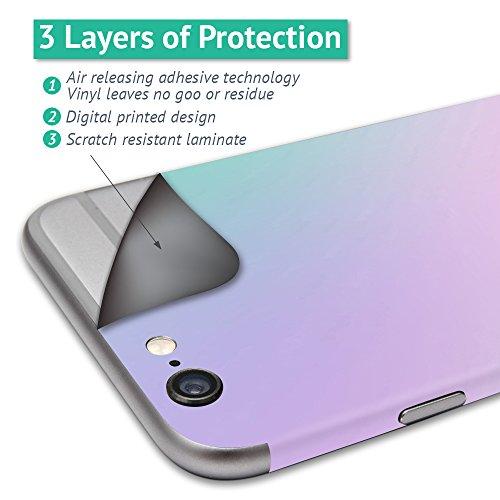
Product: MightySkins Skin Compatible with DJI Inspire 2 - Peace Smile | Protective, Durable, and Unique Vinyl Decal wrap Cover | Easy to Apply, Remove, and Change Styles | Made in The USA
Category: Toys & Games | Hobbies | Remote & App Controlled Vehicles & Parts | Remote & App Controlled Vehicles | Quadcopters & Multirotors
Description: HUNDREDS OF CHOICES: Show off your own unique style with MightySkins for your DJI Inspire 2 Don’t like the Peace Smile skin We have hundreds of designs to choose from, so your Drone will be as unique as you are.
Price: $67.37
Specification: ProductDimensions:9x0.1x6inches|ItemWeight:0.16ounces|ShippingWeight:0.96ounces(Viewshippingratesandpolicies)|ASIN:B0774ZT2L2|Itemmodelnumber:DJINSP2-PeaceSmile